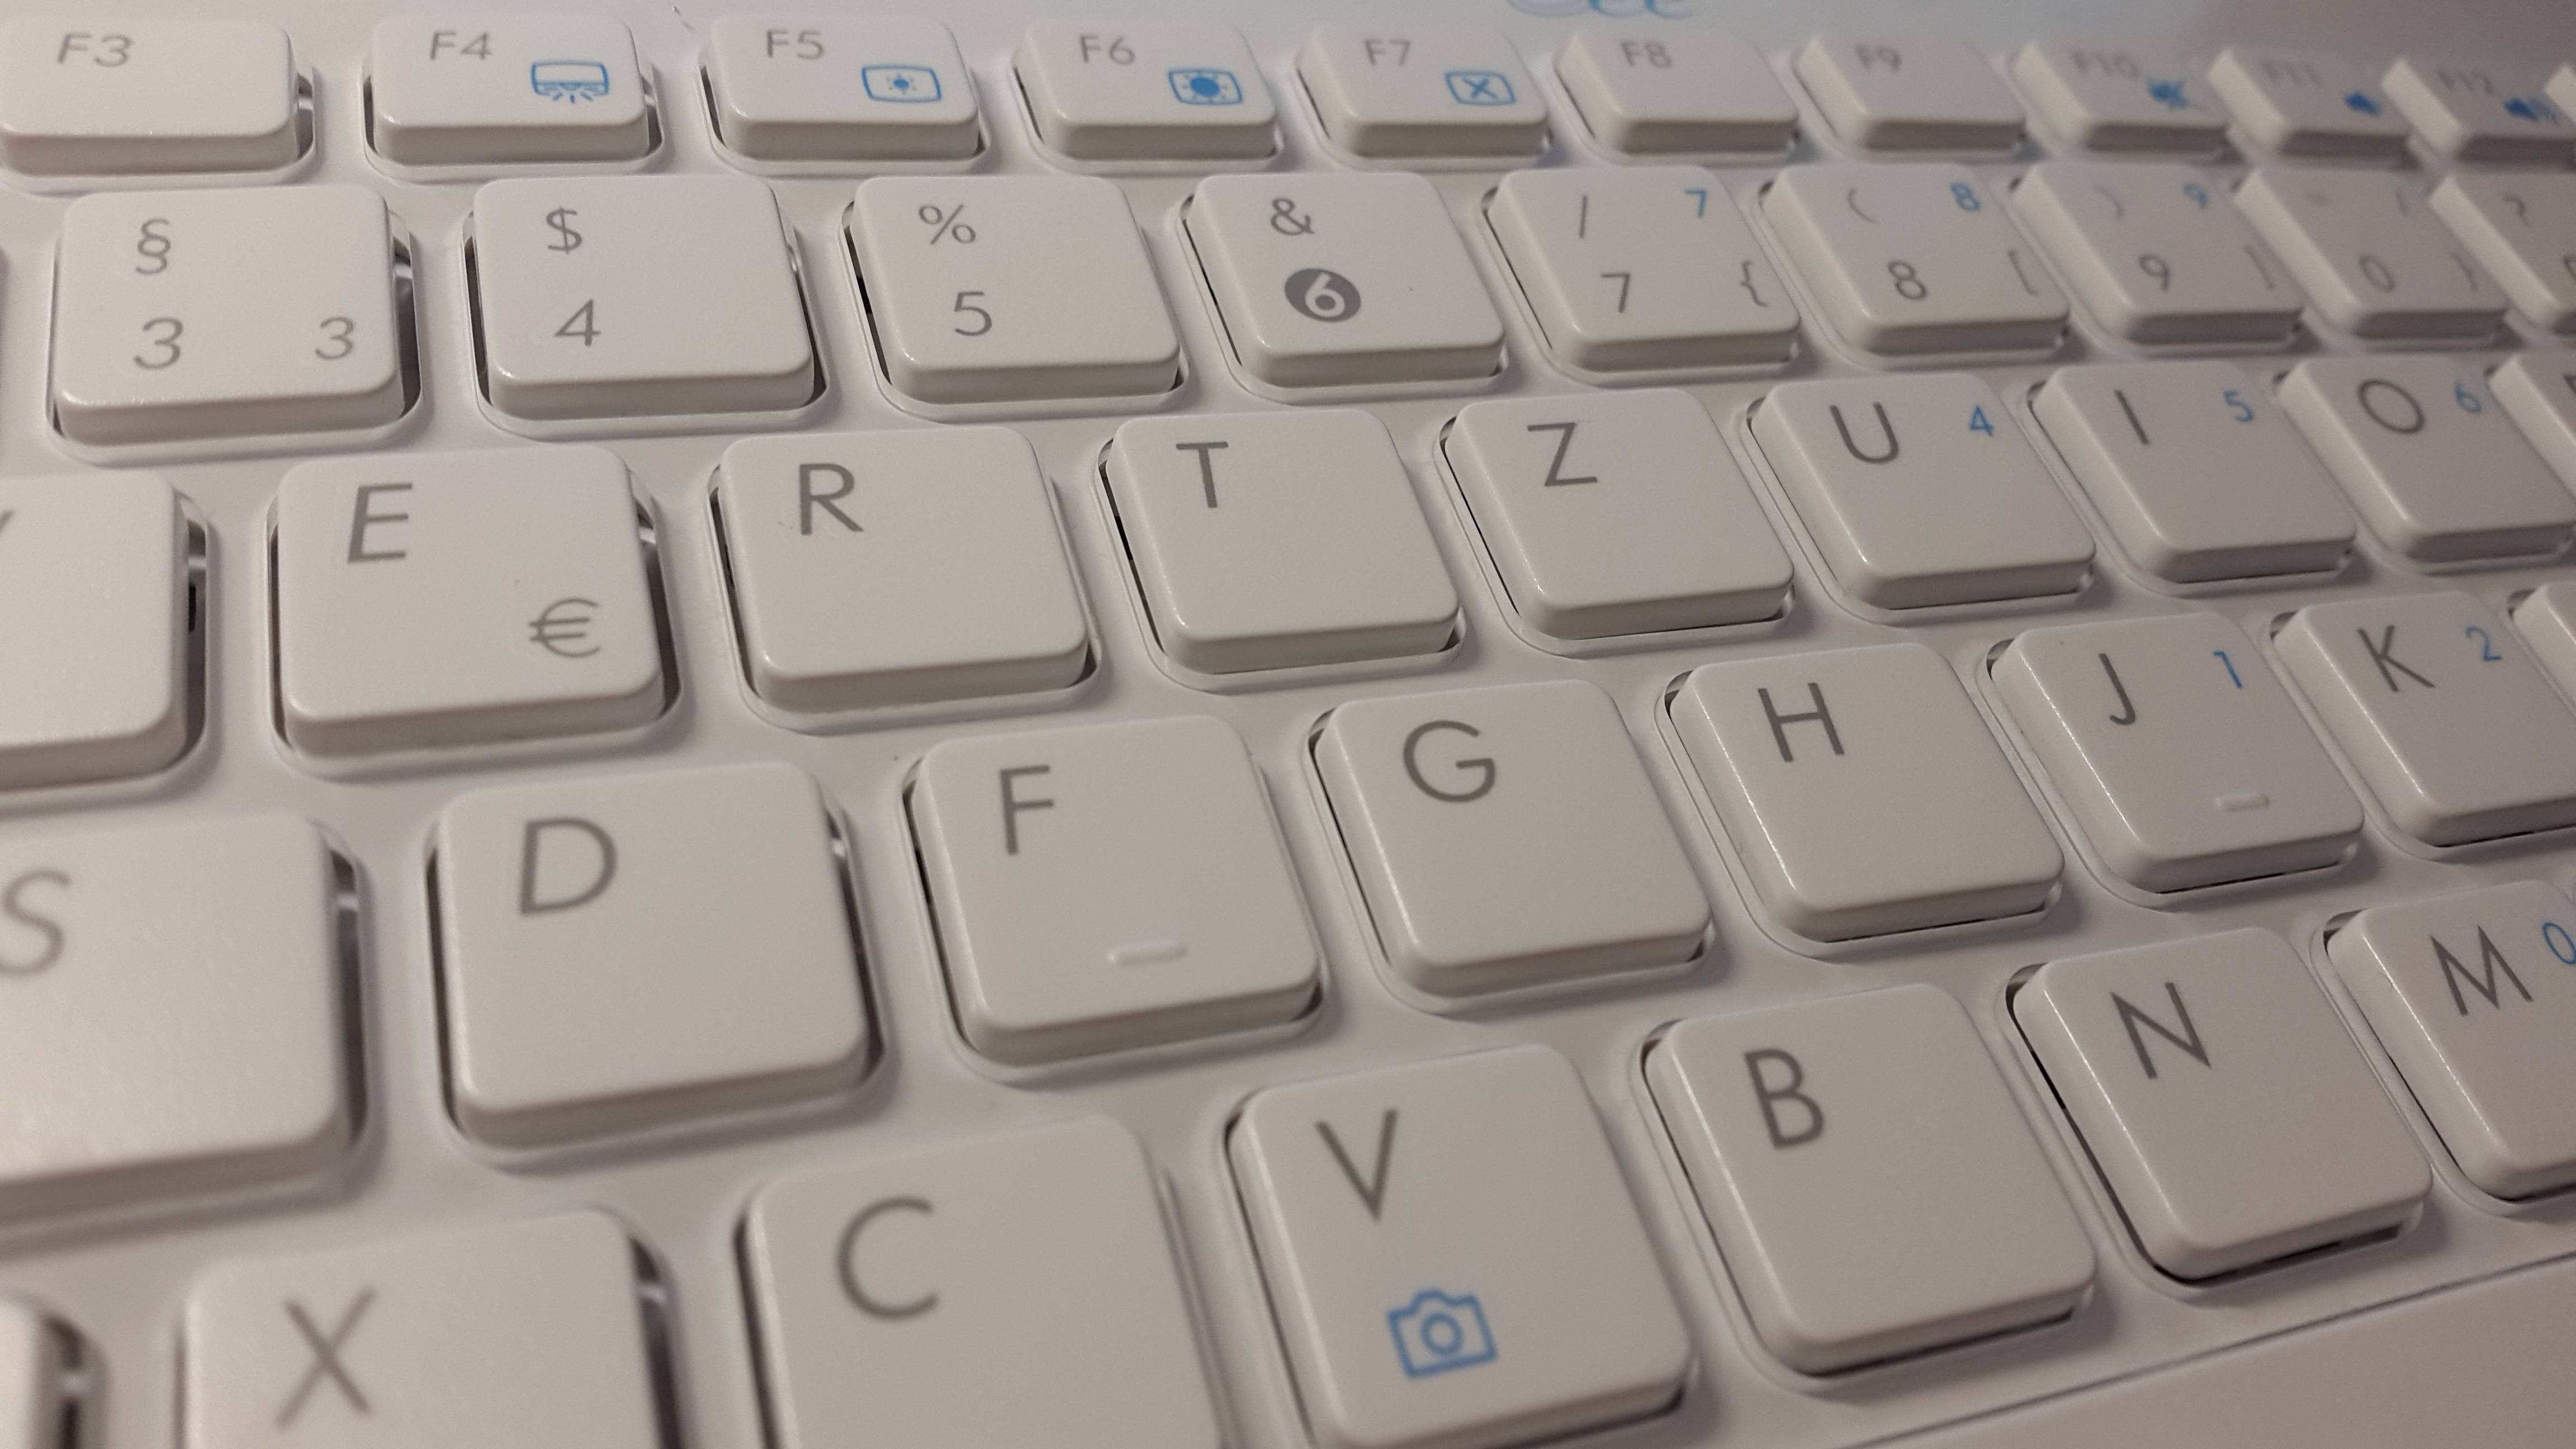
laptop, notebook, computer, keyboard, technology, white, font, text, keys, letters, hardware, input, multimedia, leave, computer keyboard, periphaerie, input device, electronic device, computer hardware, musical keyboard, laptop replacement keyboard, chiclet keyboard